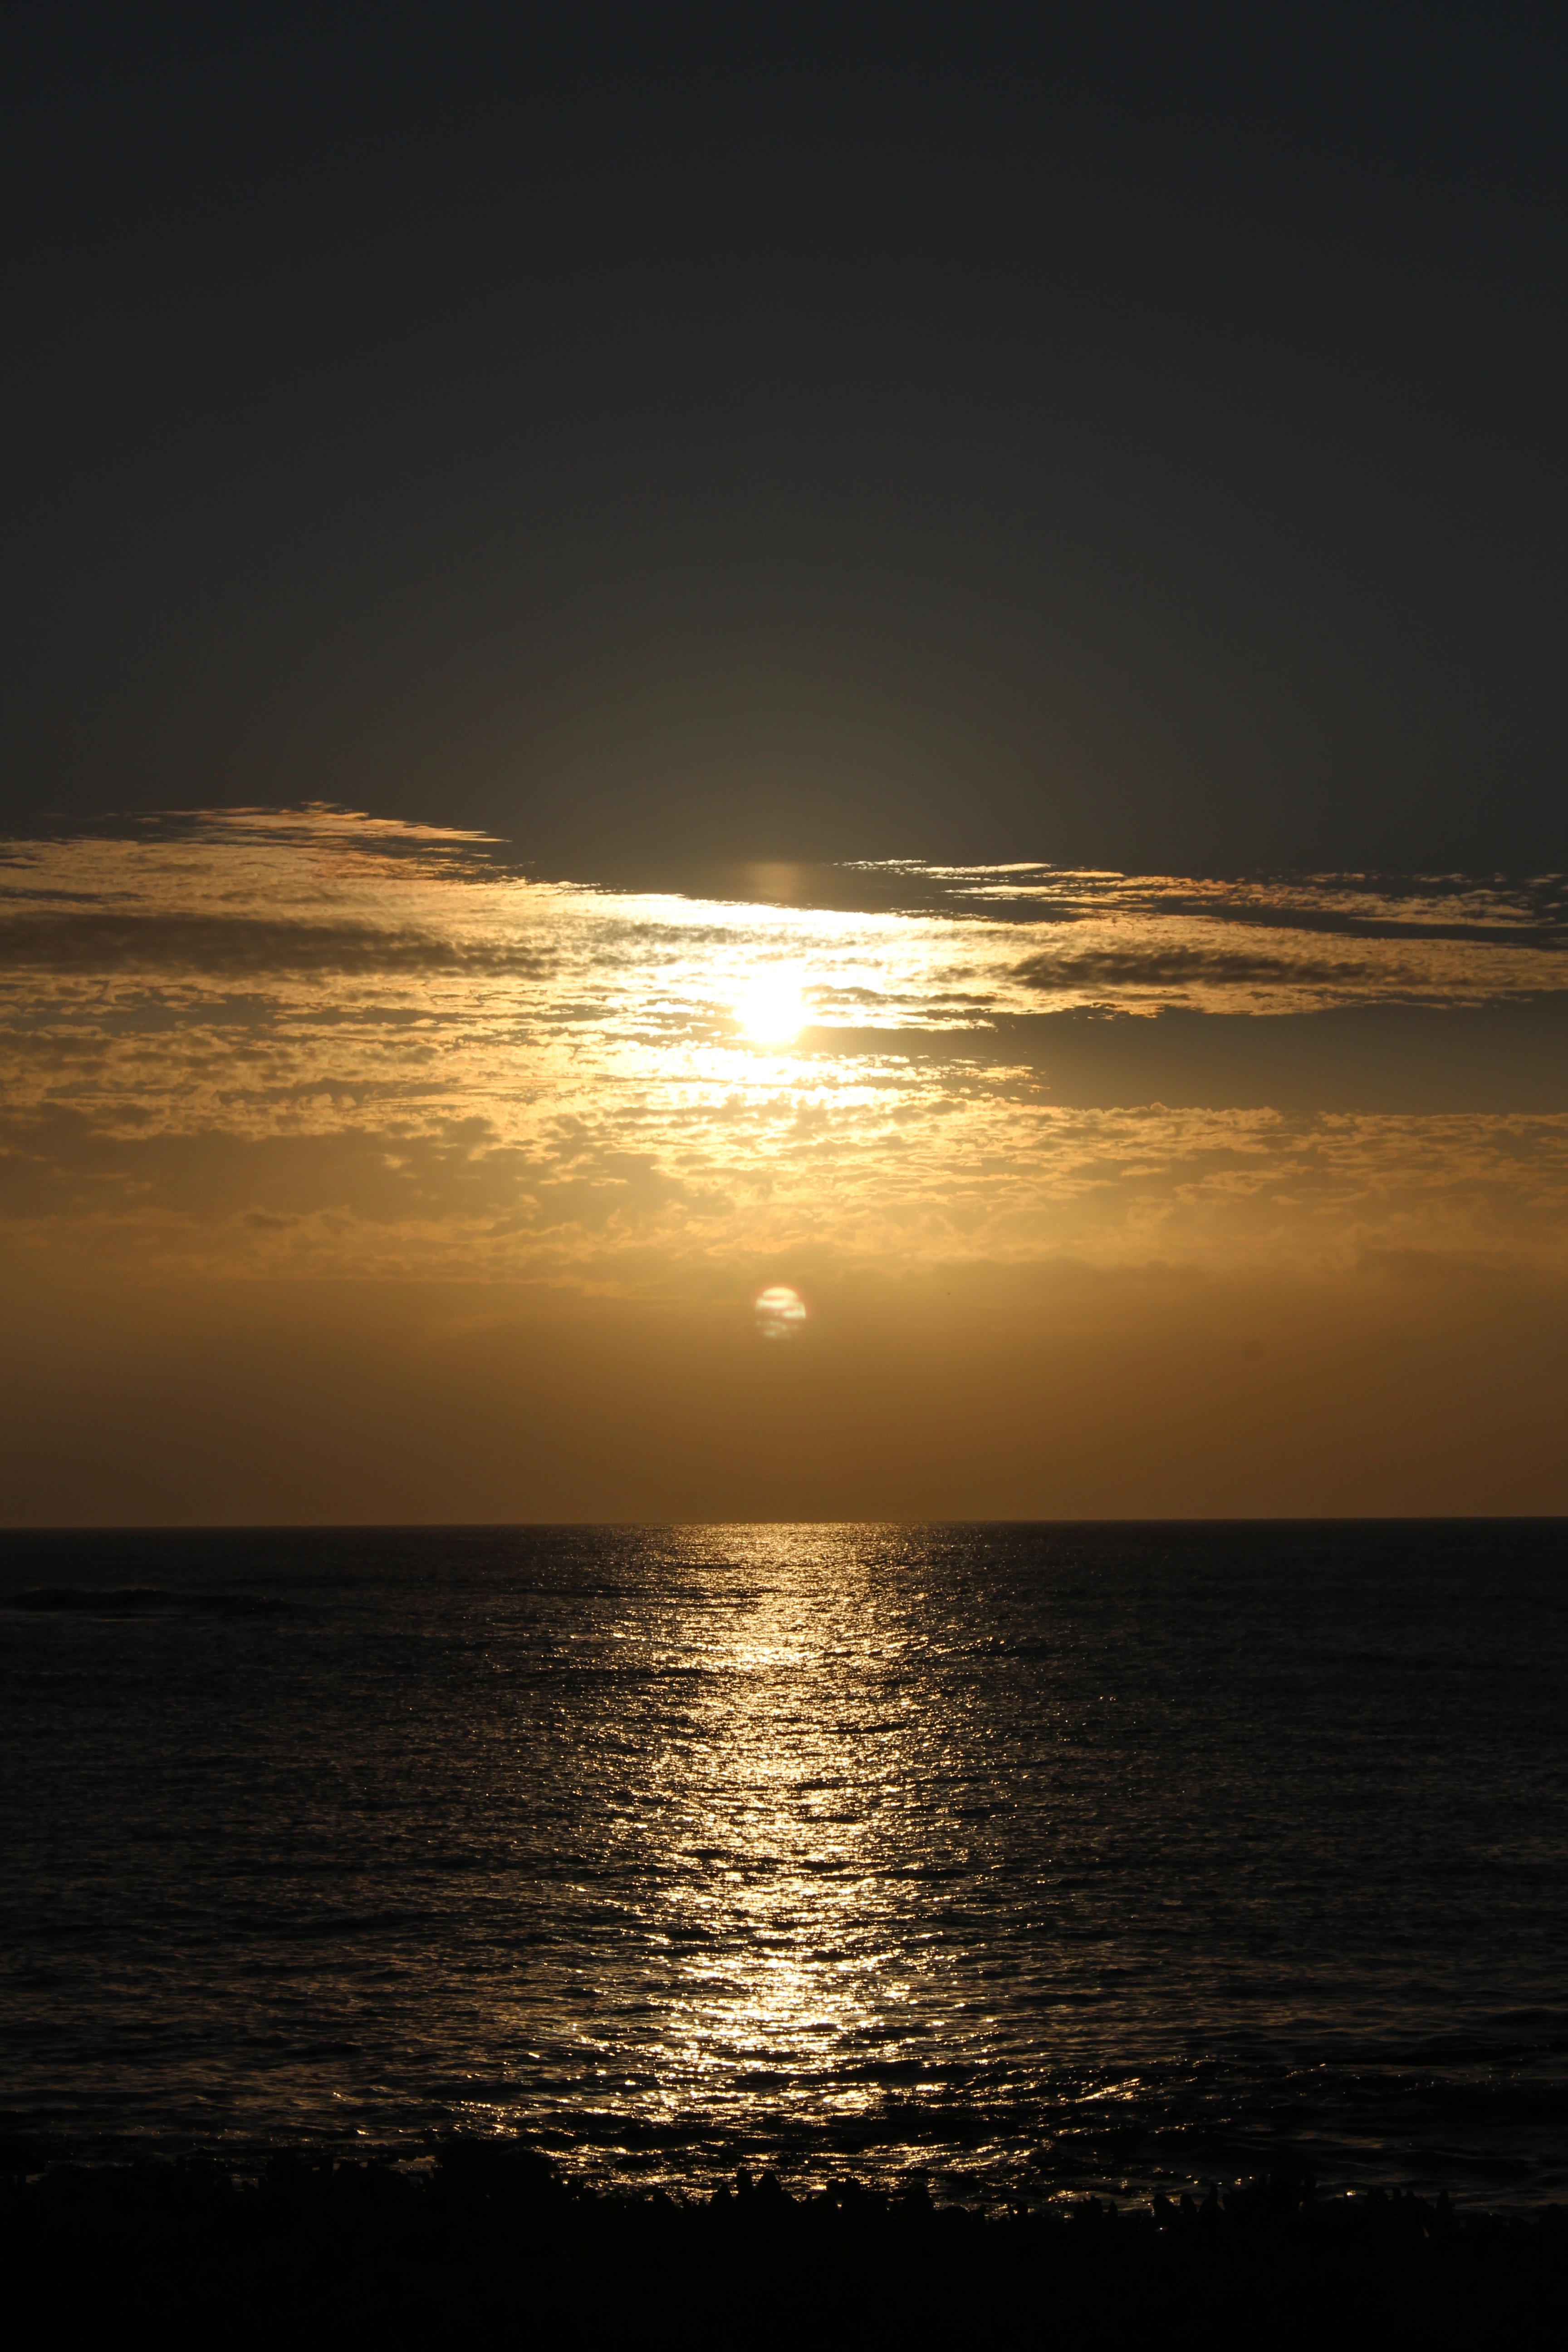
beach, sea, coast, ocean, horizon, cloud, sky, sun, sunrise, sunset, sunlight, morning, wave, dawn, dusk, evening, reflection, body of water, afterglow, evening sky, golden sunset, astronomical object